Lennart Torstensson

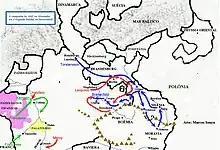
Torstenson'd campaigns in Eastern Germany in 1642.

The sudden death of Banér in May 1641 recalled Torstensson to Germany as generalissimo of the Swedish forces and Governor General of Pomerania. He was at the same time promoted to the rank of Field Marshal. In 1642 he marched through Brandenburg and Silesia into Moravia, taking the principal fortresses of Głogów and Olomouc on his way. On returning through Saxony he crushed the imperial army at the second Battle of Breitenfeld on 23 October 1642.